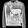
Label: Pullover